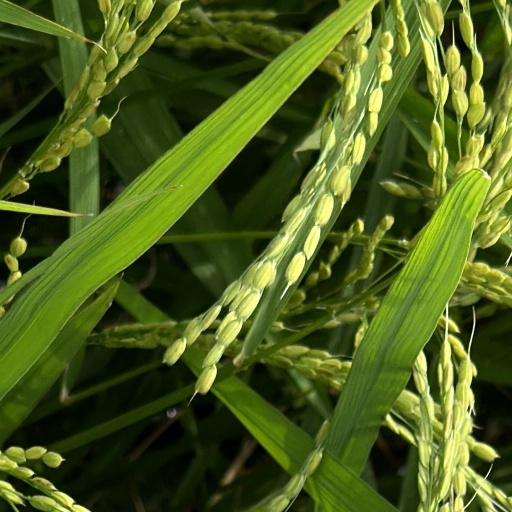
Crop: rice